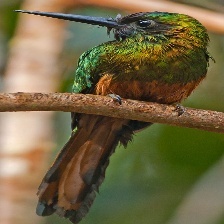
Species: GREAT JACAMAR
Scientific name: JACAMEROPS AUREUS